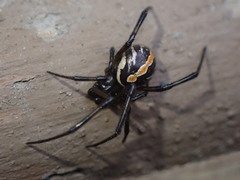
Species: Lactrodectus_hesperus